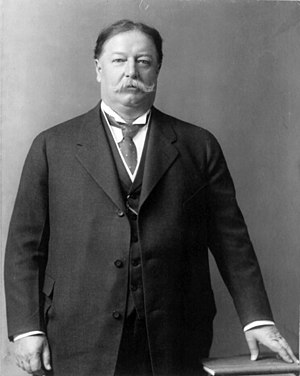
Taft-Katsura-aftalen
William Howard Taft.
Taft-Katsura-aftalen var et hemmelig diplomatisk meorandum mellem USAs krigsminister William Howard Taft og Japans statsminister Katsura Taro indgået den 29. juli 1905.